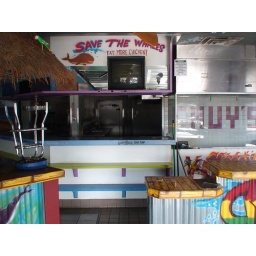
Inside view west with kitchen area in back ground and bar to the left